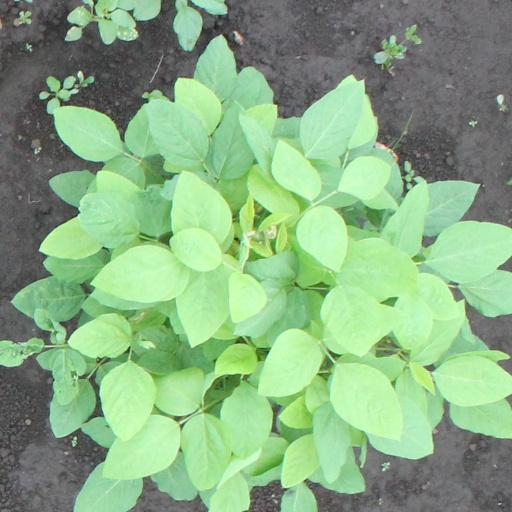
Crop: soybean